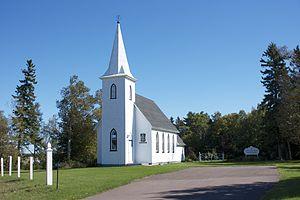
Cet article recense les lieux patrimoniaux de l'Île-du-Prince-Édouard inscrits au répertoire canadien des lieux patrimoniaux, qu'ils soient de niveau provincial, fédéral ou municipal.
L’Île-du-Prince-Édouard ou l’Î.-P.-É., anciennement Isle Saint-Jean du temps de la Nouvelle-France, est la plus petite des provinces du Canada en superficie et en population. En 1864, l'Île-du-Prince-Édouard a accueilli la Conférence de Charlottetown qui a mené à la Confédération du Canada en 1867. Néanmoins, elle n'est devenue une province canadienne qu'en 1873. Au recensement de 2016, on y a dénombré une population de 142 907 habitants. Avec 24,7 habitants par kilomètre carré, c'est la province canadienne la plus densément peuplée.